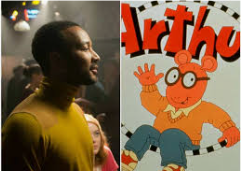
Portrait style: Cartoon Portrait